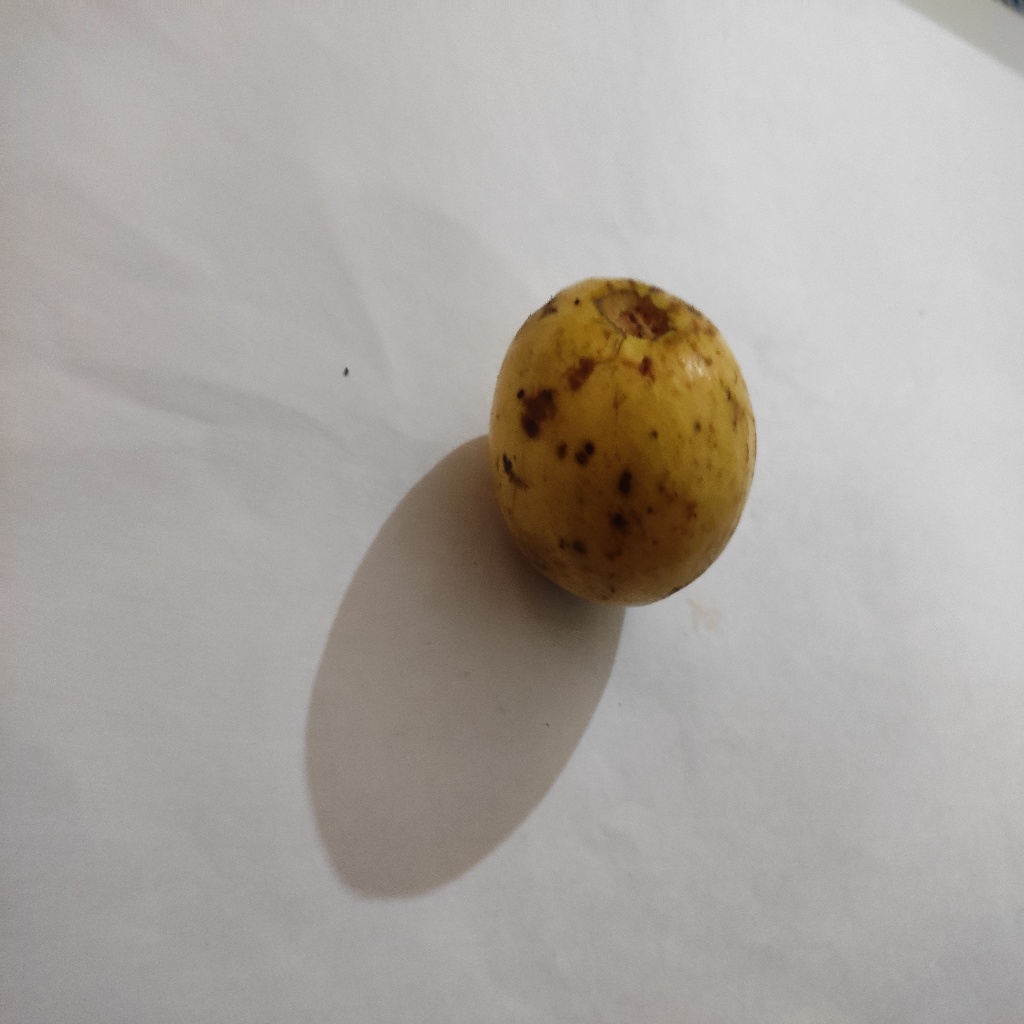
Crop: guava
Quality class: Class_B